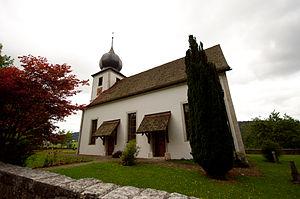
Reformierte Kirche